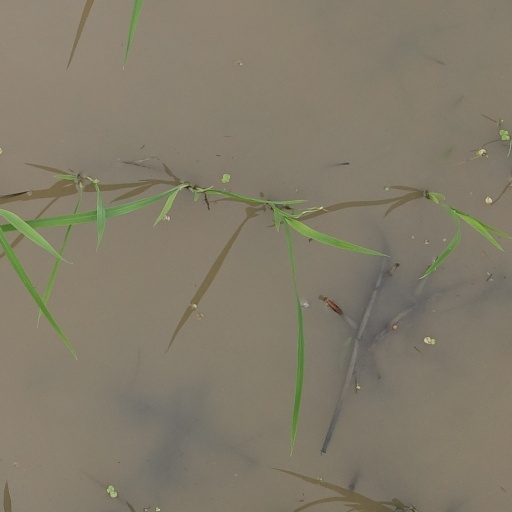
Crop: rice